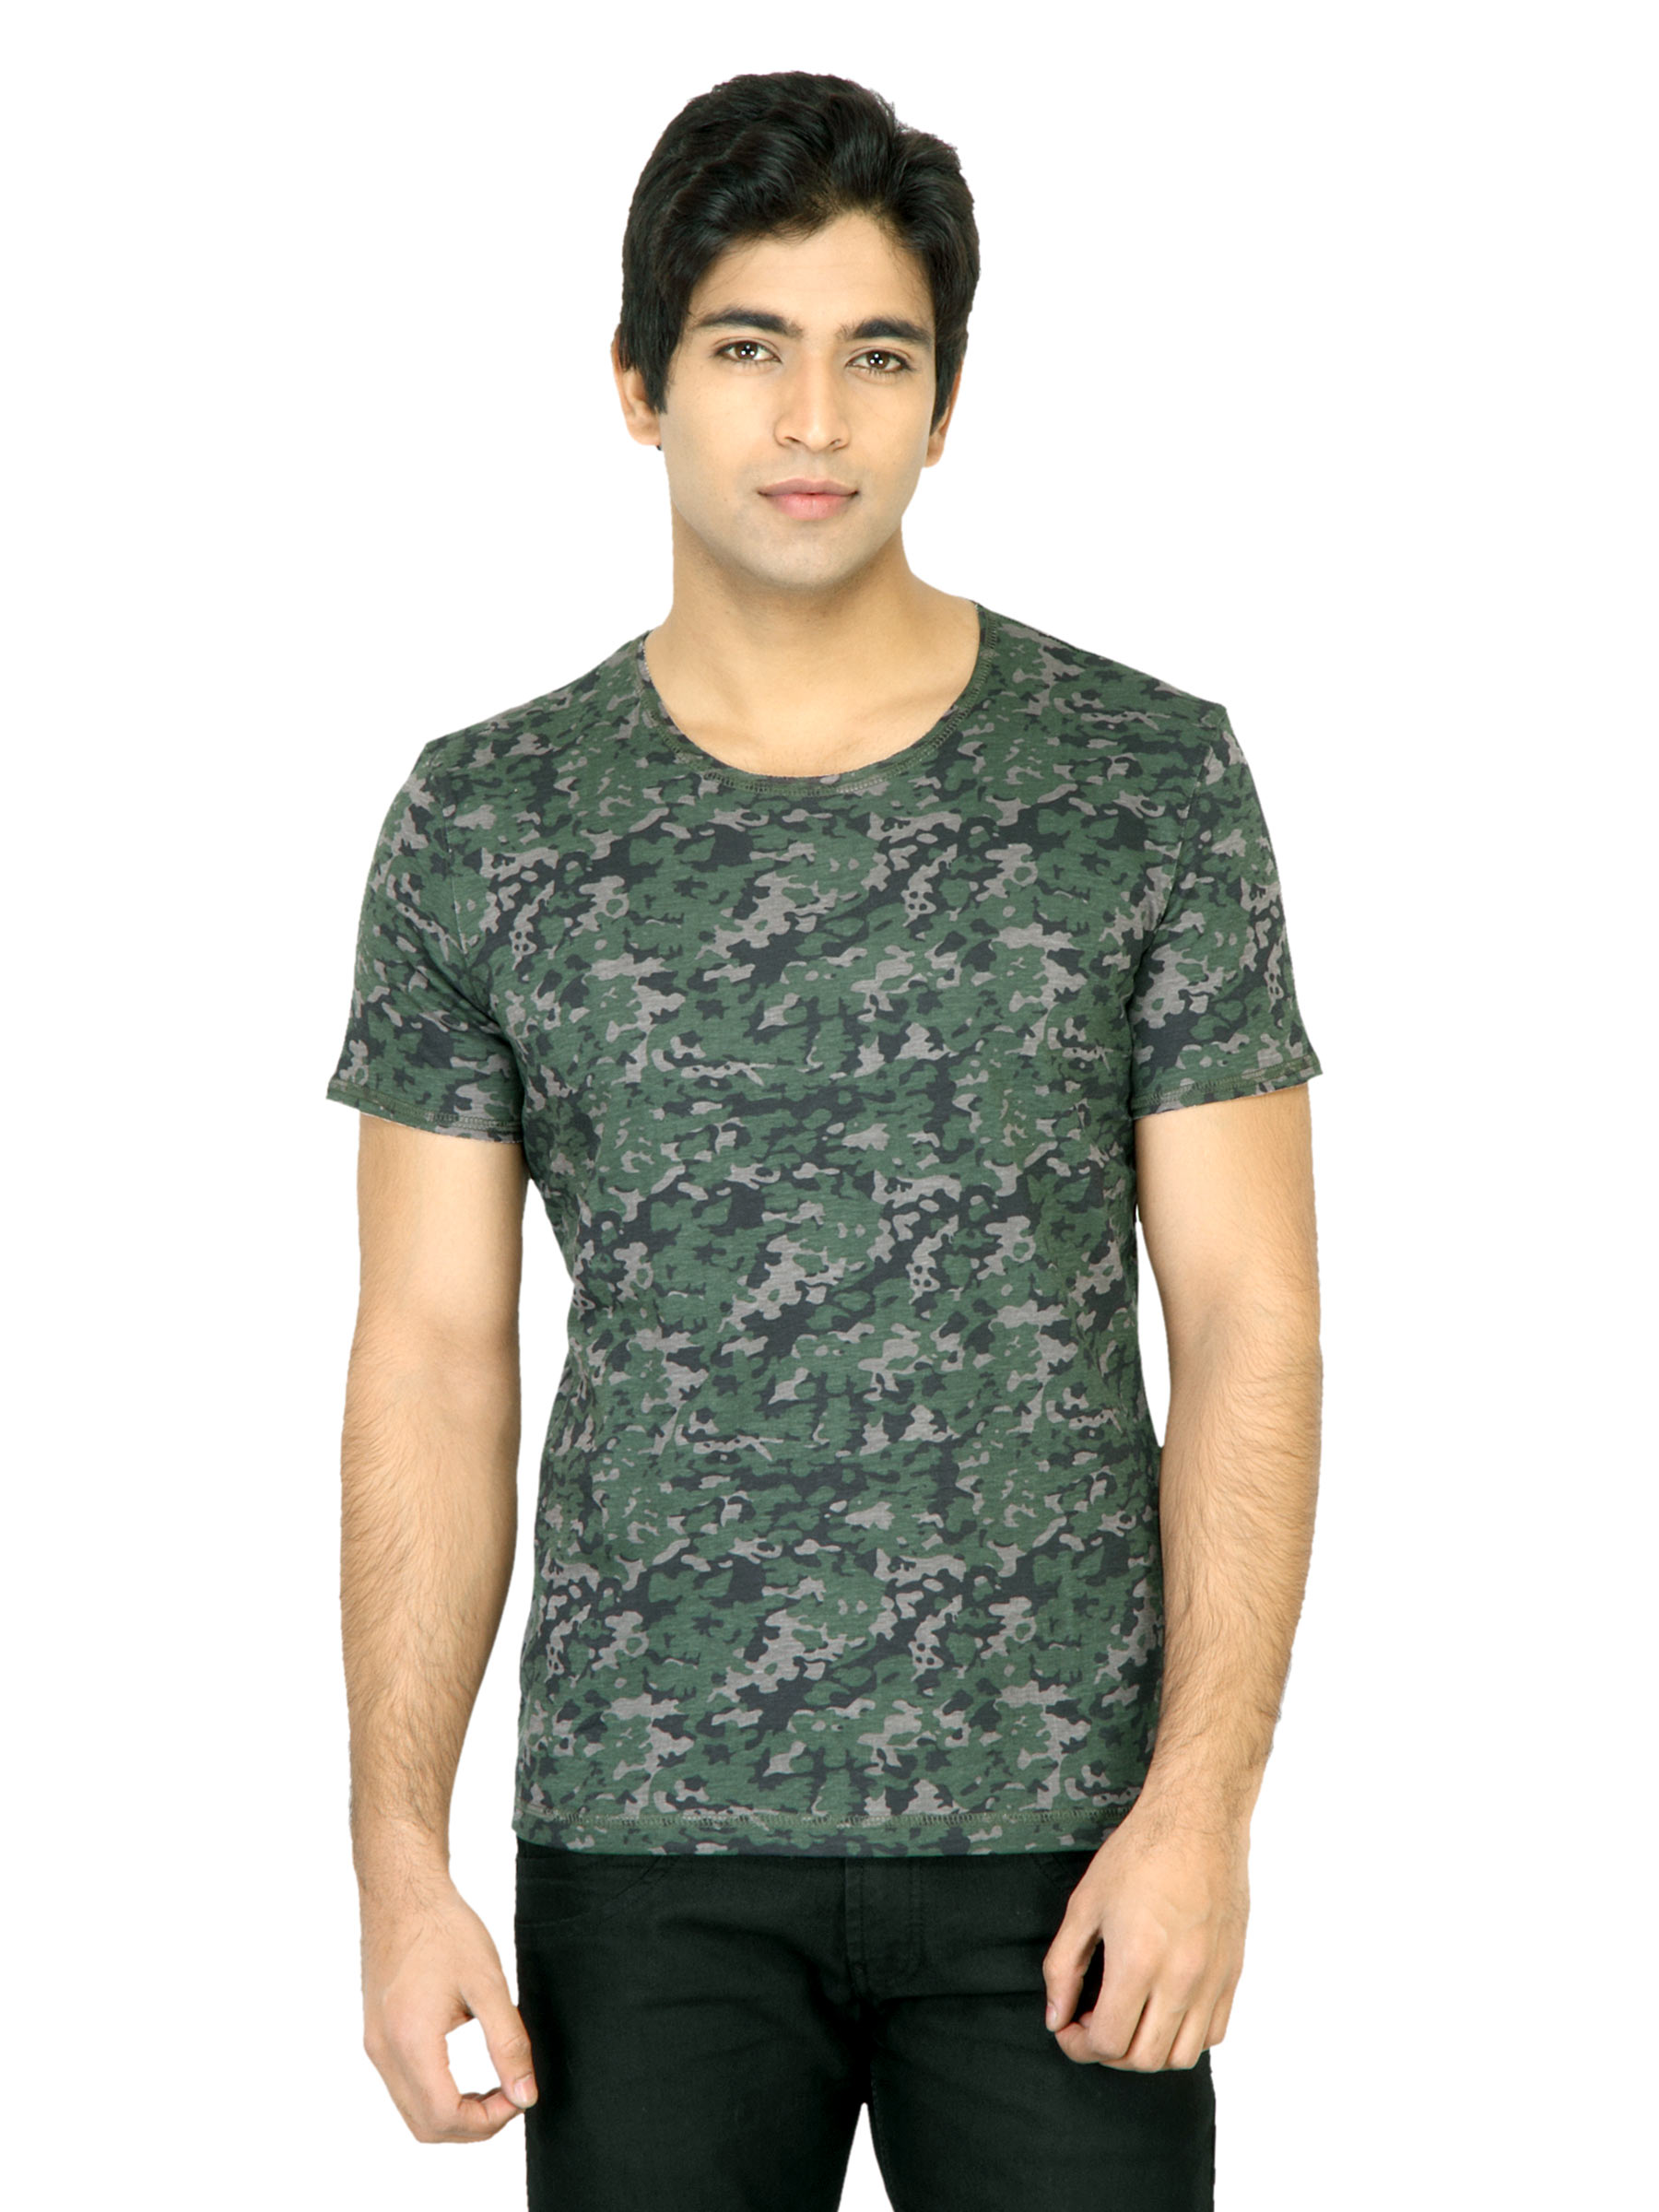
United Colors of Benetton Men Printed Green TShirt
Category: Apparel / Topwear / Tshirts
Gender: Men
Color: Green
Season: Fall 2011
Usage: Casual